Snow Bunny

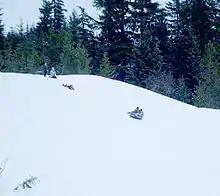
Main tubing hill at Snow Bunny shown at midweek when the concession is not operating

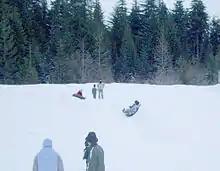
Tubing runout beside concession at Snow Bunny

Snow Bunny is a small snow play area in Mount Hood National Forest on the south face of Mount Hood in Oregon, United States, about east of Portland.